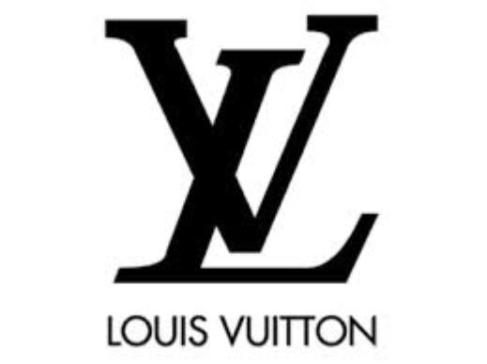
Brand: louis vuitton-2
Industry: Clothes